White cane

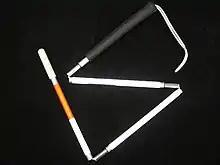
Folded long cane

White canes can be either collapsible or straight, with both versions having advantages and disadvantages. The National Federation of the Blind in the United States affirms that the lightness and greater length of the straight canes allows greater mobility and safety, though collapsible canes can be stored with more ease, giving them advantage in crowded areas such as classrooms and public events.